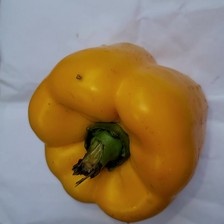
Label: capsicum